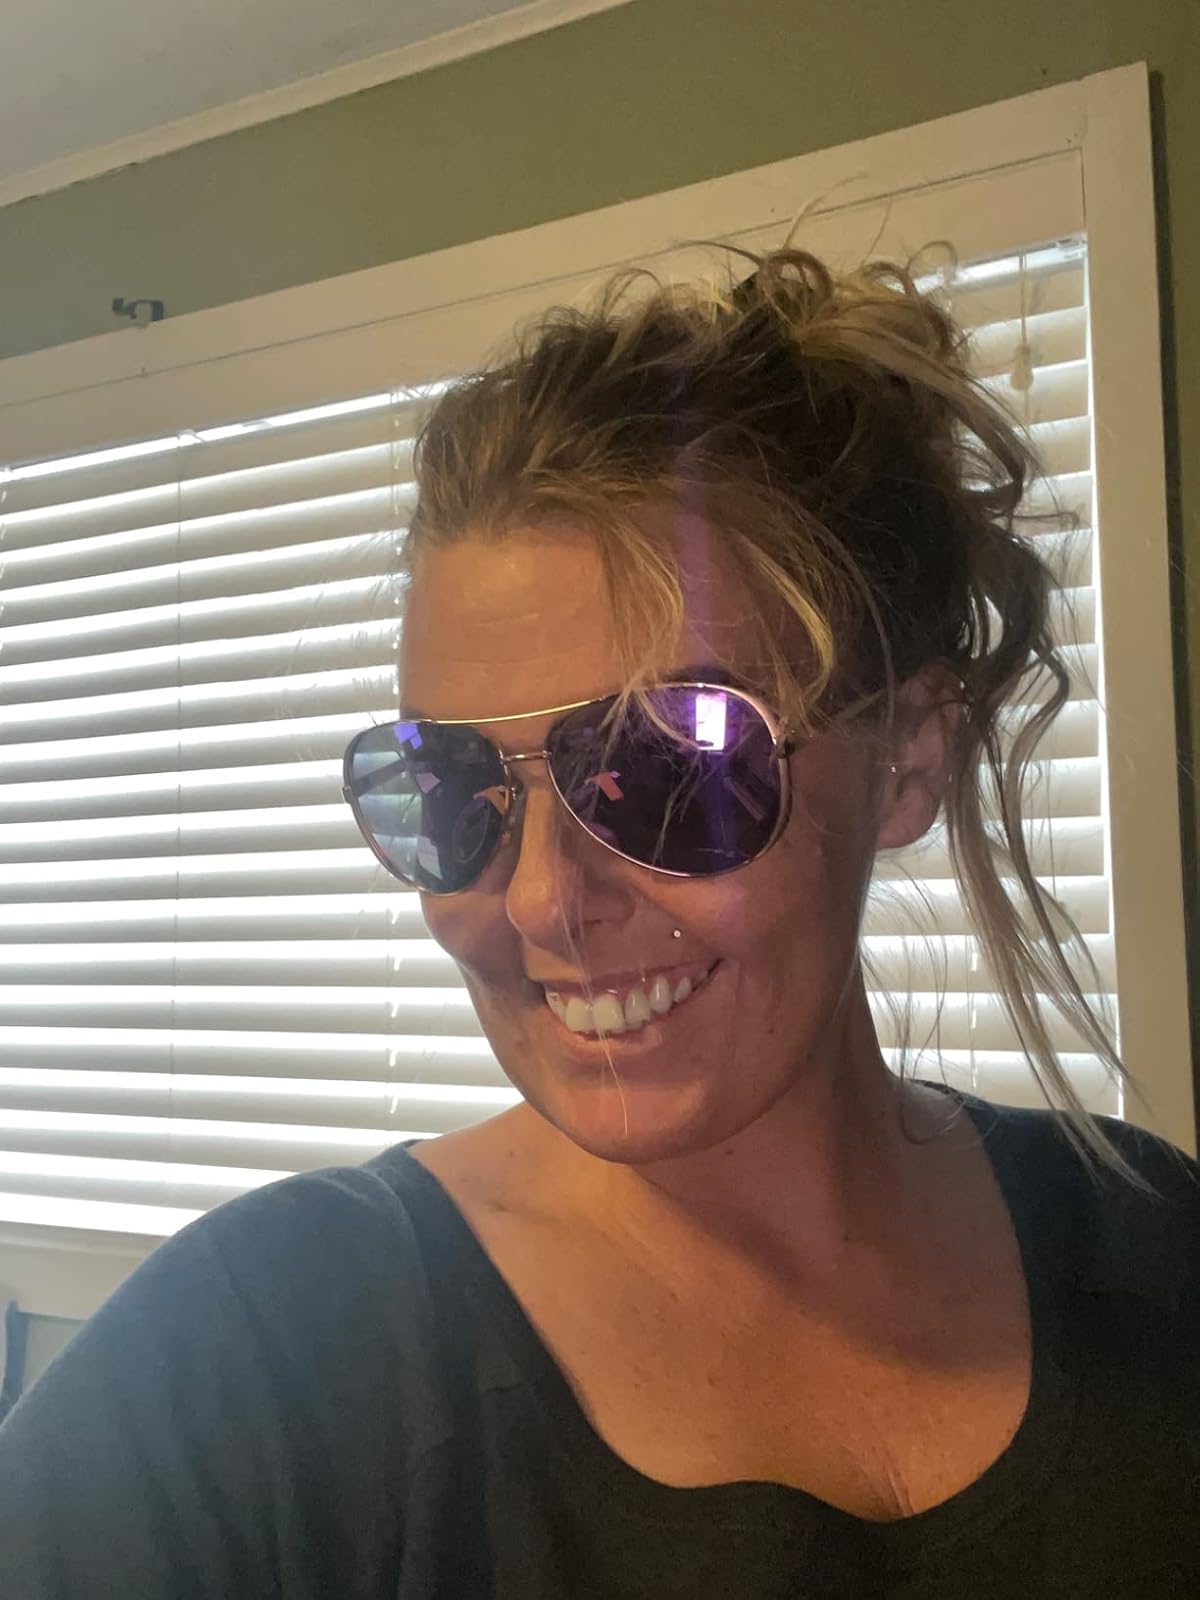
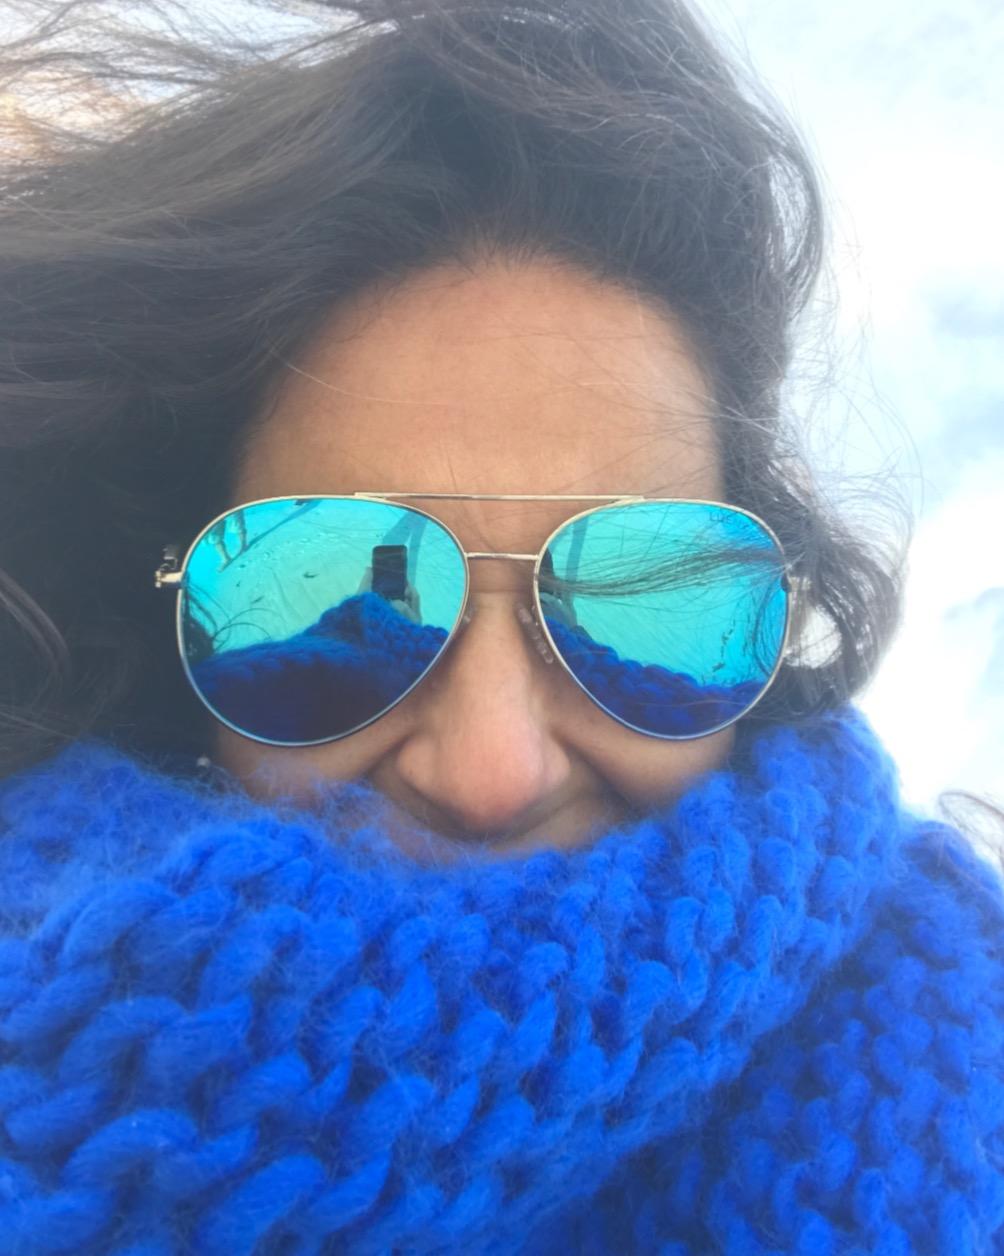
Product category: accessories_sunglasses
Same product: no